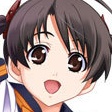
Portrait style: Anime Portrait